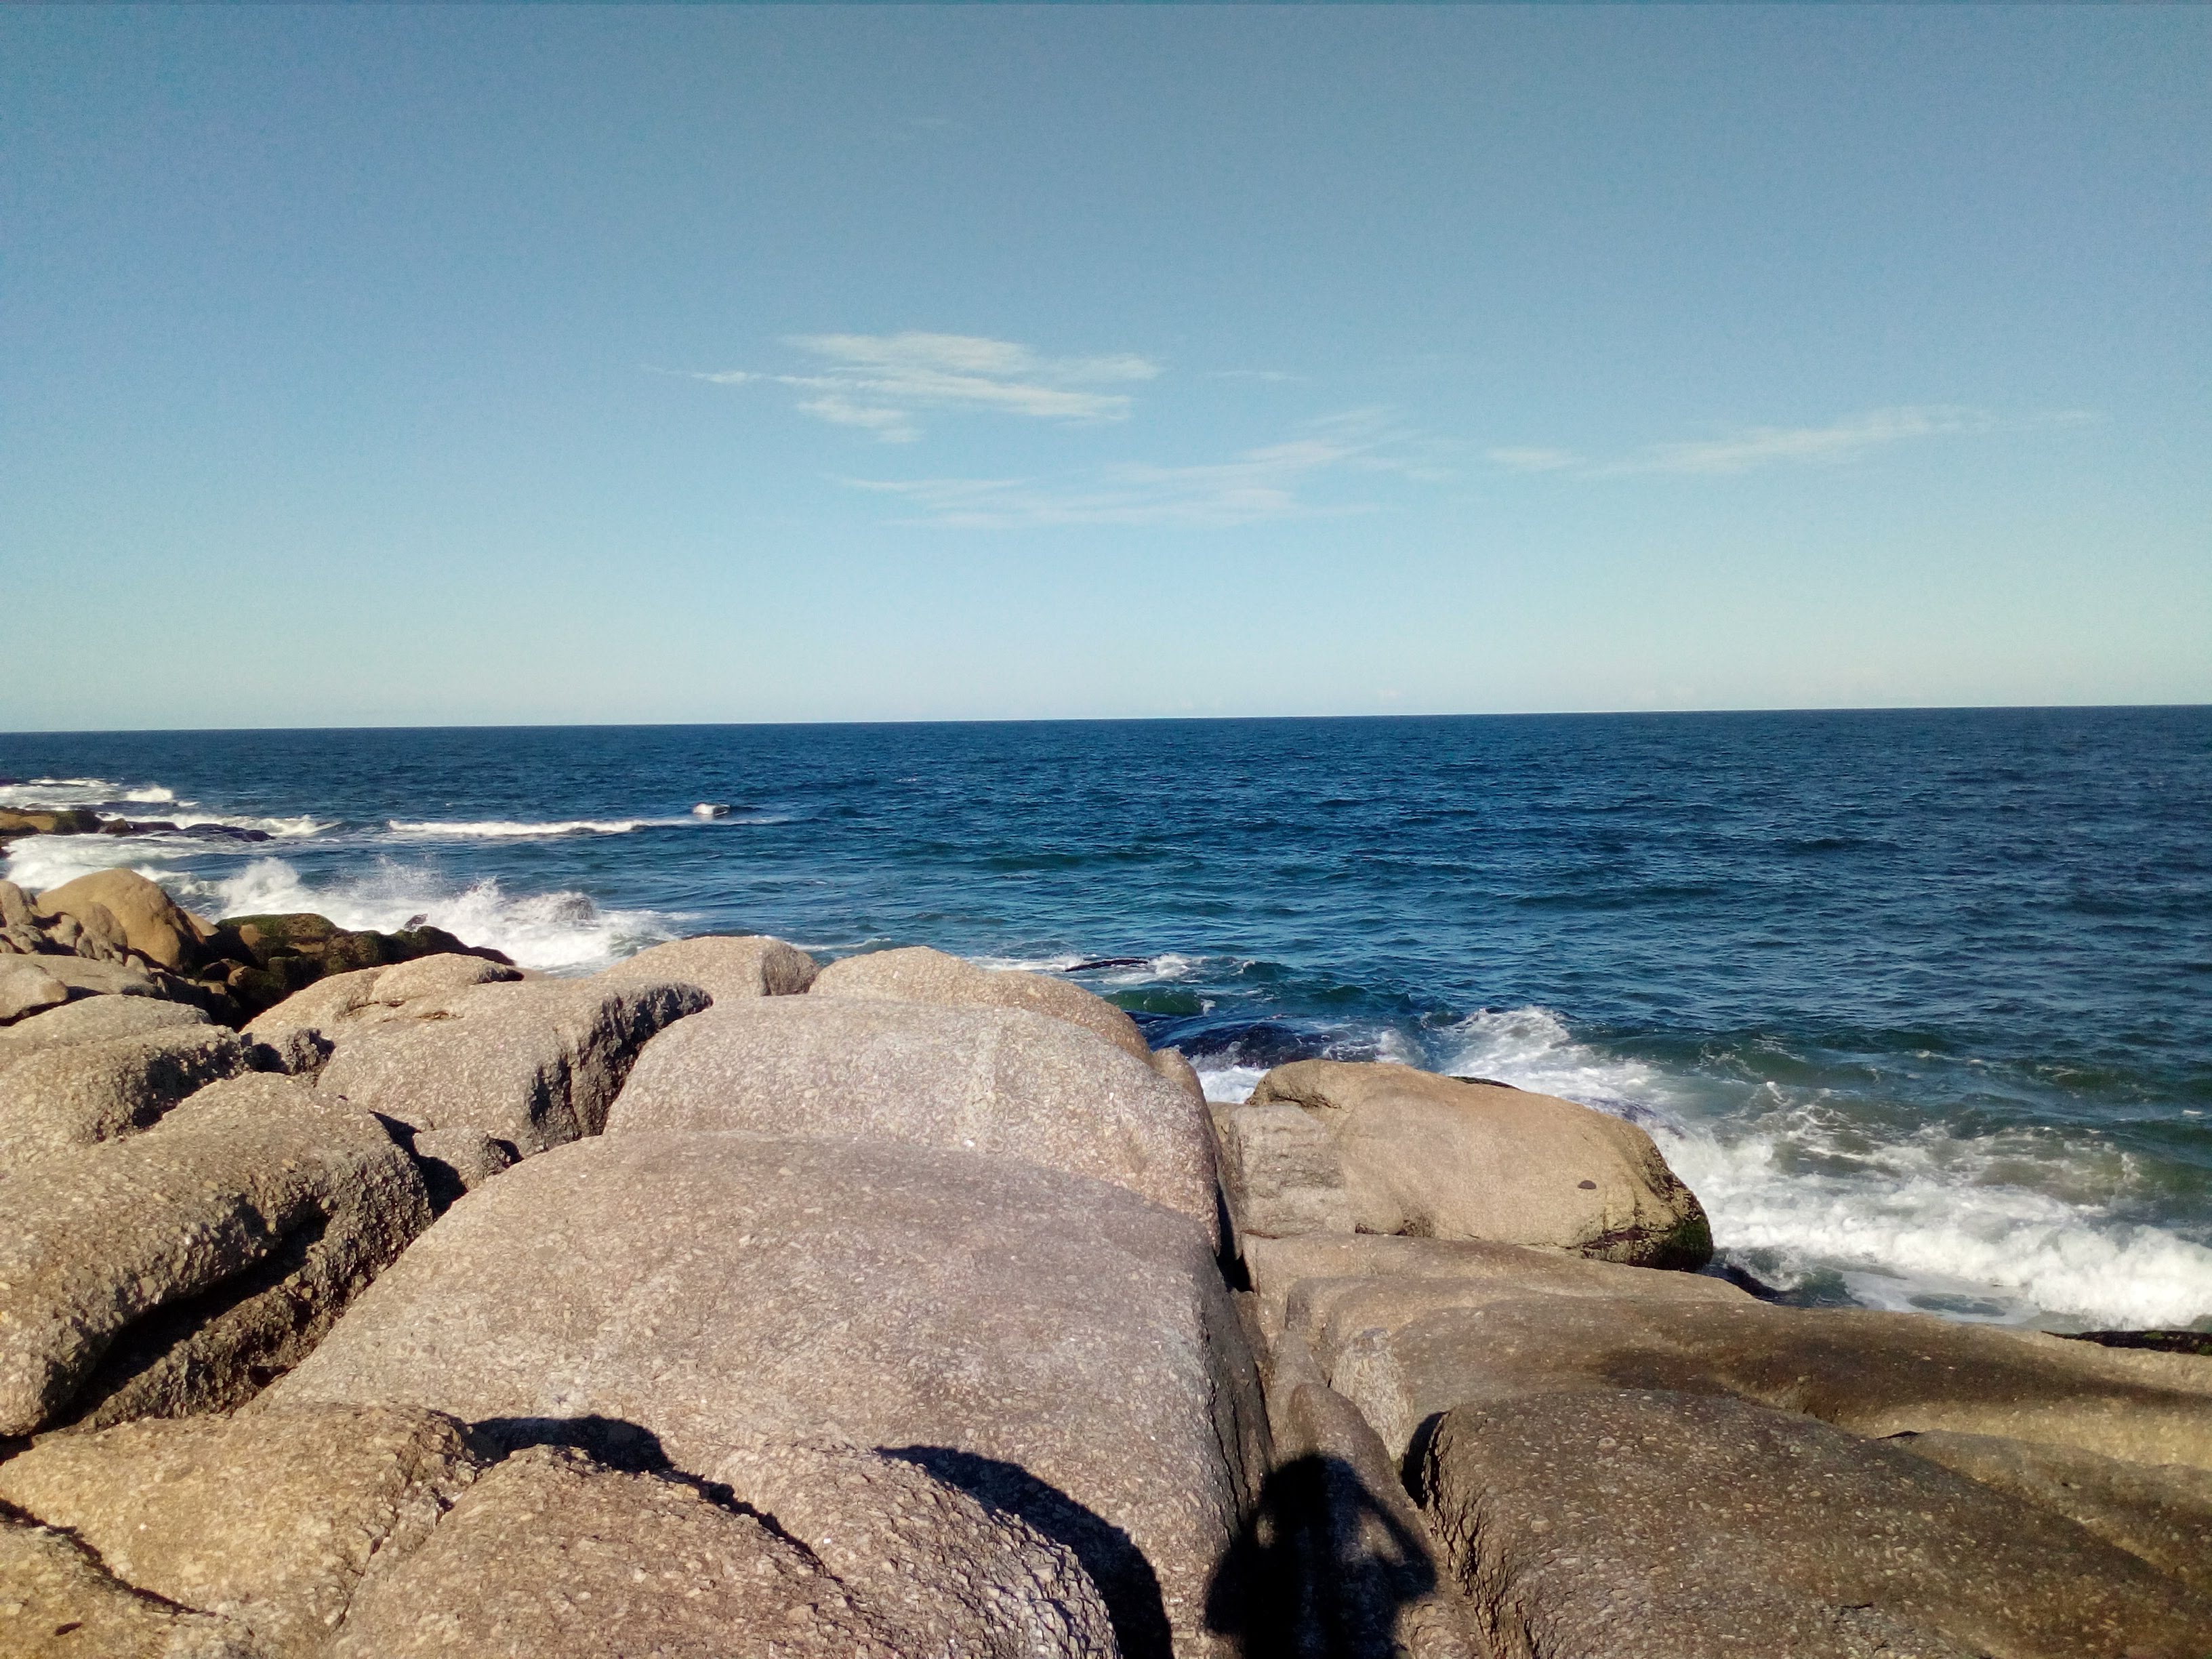
beach, rocks, body of water, sky, sea, ocean, shore, coast, horizon, water, rock, wave, cloud, coastal and oceanic landforms, wind wave, mountain, summer, vacation, calm, bay, tourism, headland, promontory, sand, cliff, sound